Batterie de Bouviers

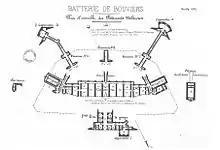
Plan of the Batterie de Bouviers

The central portion of the battery is composed of rectangular units measuring by , vaulted, and separated from each other by sidewalls in depth, housing the casemates. Individual vaults are structurally independent of the others, preventing damage to one from affecting the others. The casemates are covered by soil up to thick in a trapezoidal mass, using material excavated from the battery's dry moat, which surrounds the position. The barracks are served by a corridor to the rear. Doors and windows were fitted with armored shutters, providing protection against shrapnel. Fittings for the shutters remain in place. Two caponiers covered the front of the battery on the far side of the ditch, and another covered the ditch to the rear. The ditch and caponiers have been destroyed, along with the powder magazines.